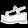
Label: Sandal